Crane vessel

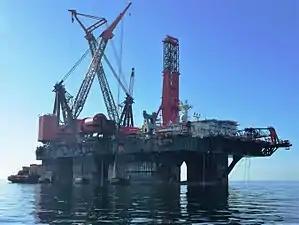
Semi-submersible "Balder"

Catamaran heavy lift barges that consist of two barges connected by gantry cranes across the top have been used in sheltered water like harbours and rivers. To reduce listing moments on the barges, the gantries may be attached to the hulls by pinned joints at the ends, allowing some independent roll. The gantry trusses are usually fitted at both ends of the barges, allowing lifts of long loads.